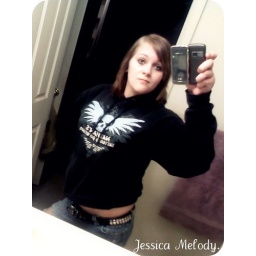
i got the car door opened up so you can jump in on the run.